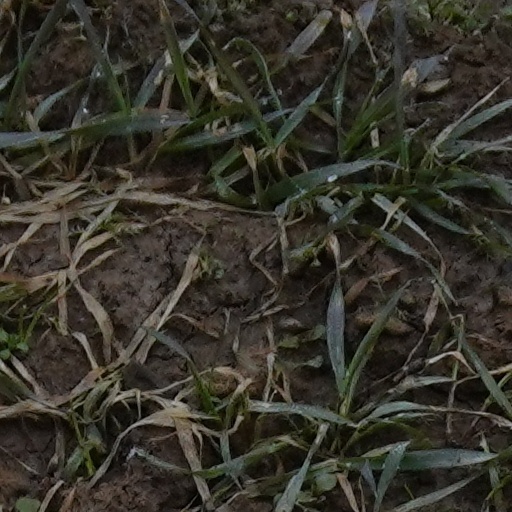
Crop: wheat